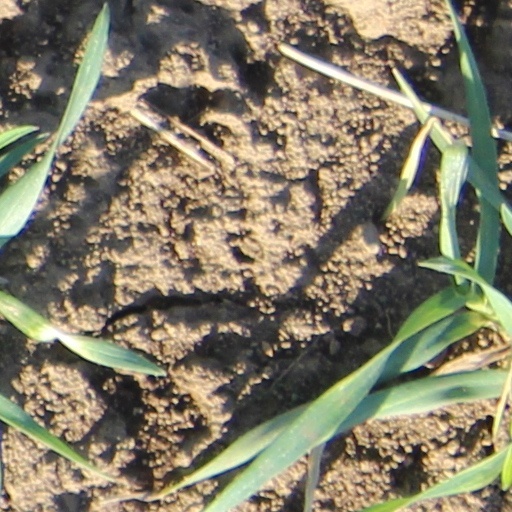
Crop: wheat